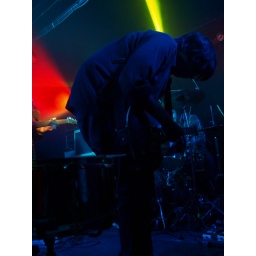
codes in the clouds / water rats